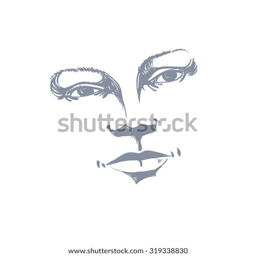
facial expression , hand - drawn illustration of face of a girl with positive emotional expressions .